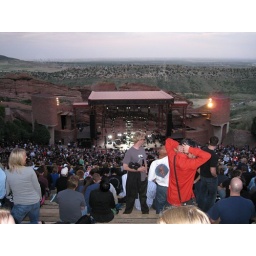
Notice the guy in the red shirt - he was passed out before the show started (and disappeared at the beginning)